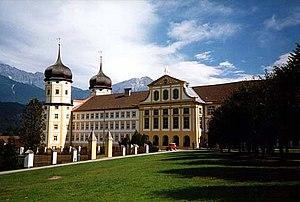
Éléonore Stuart ou Éléonore d'Écosse, née en 1433 et morte le 20 novembre 1480 à Innsbruck, est une archiduchesse d'Autriche et une comtesse du Tyrol.
Stams est une commune autrichienne du district d'Imst dans le Tyrol. Elle est connue par son abbaye cistercienne.